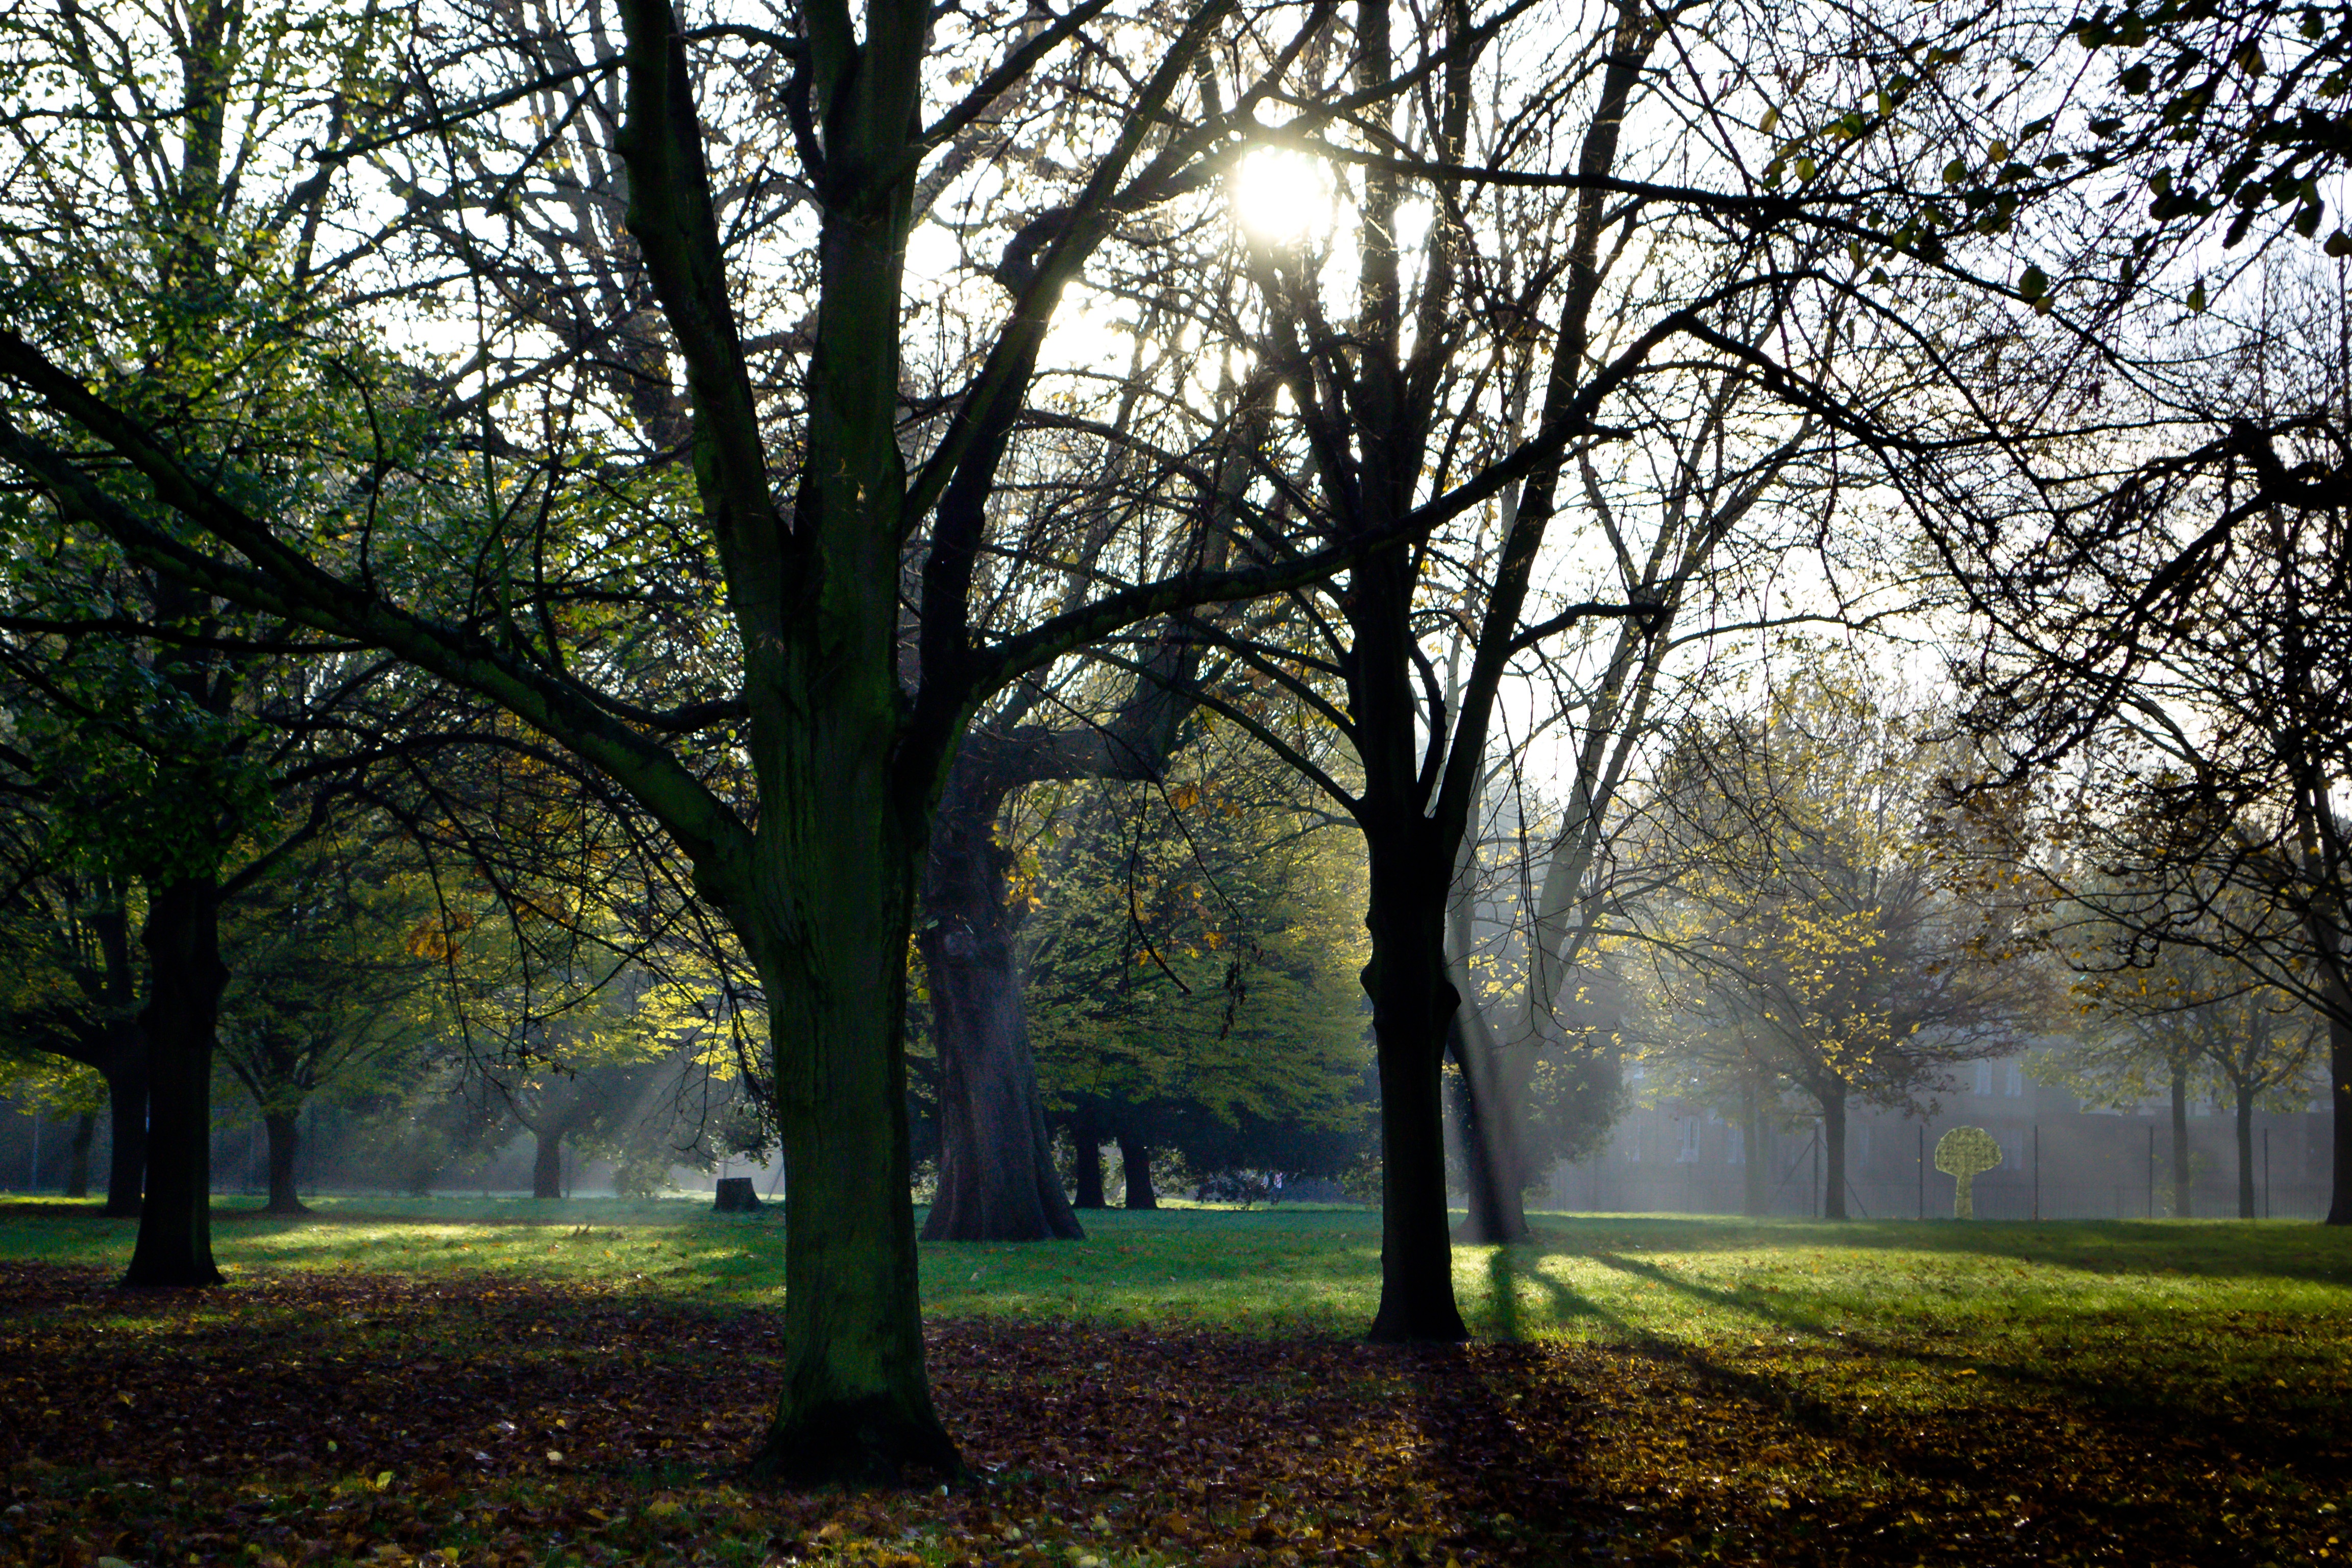
tree, nature, forest, grass, branch, plant, sunlight, morning, leaf, flower, urban, green, autumn, park, season, capital, london, woodland, habitat, kensington gardens, atmospheric phenomenon, woody plant